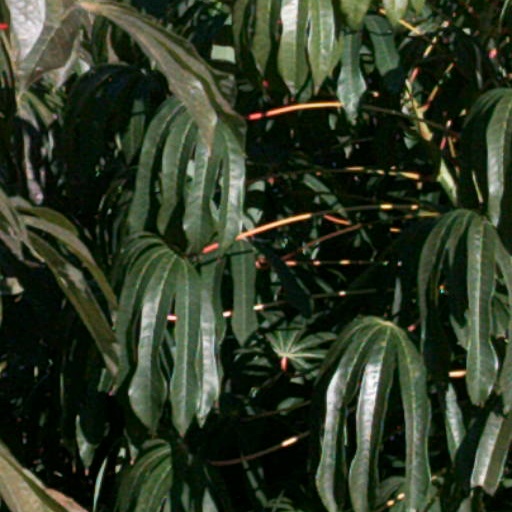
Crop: cassava